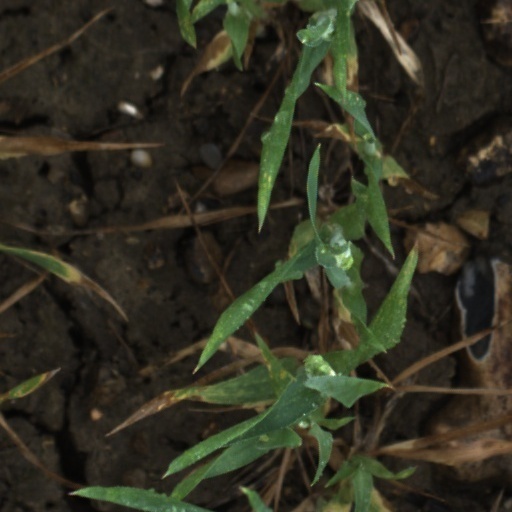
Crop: wheat